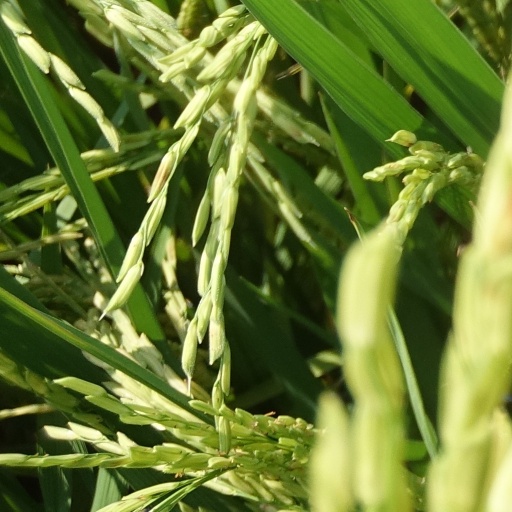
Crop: rice